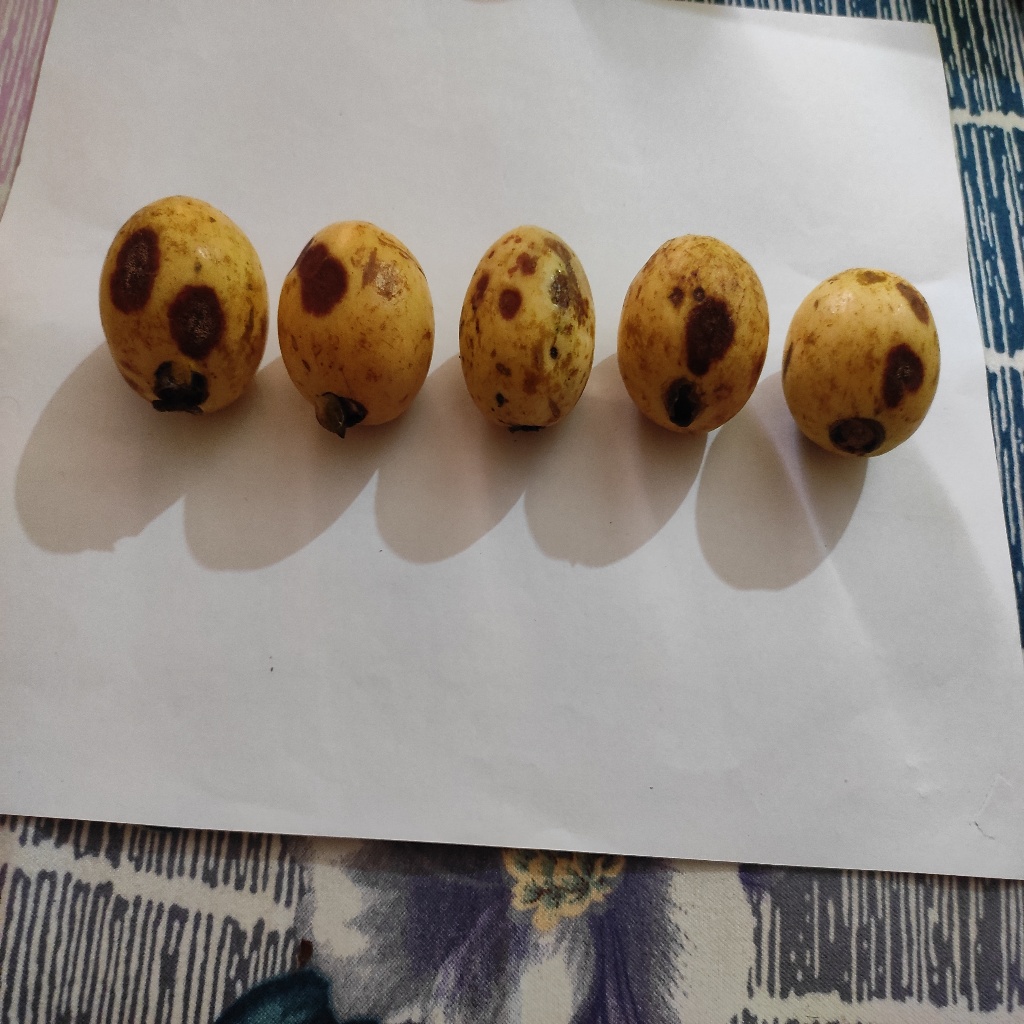
Crop: guava
Quality class: Defect